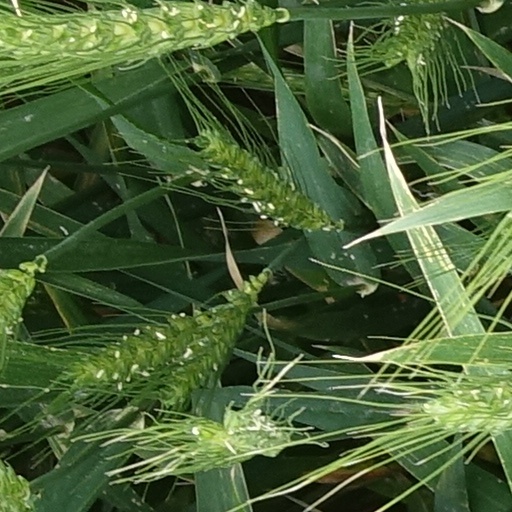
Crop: wheat